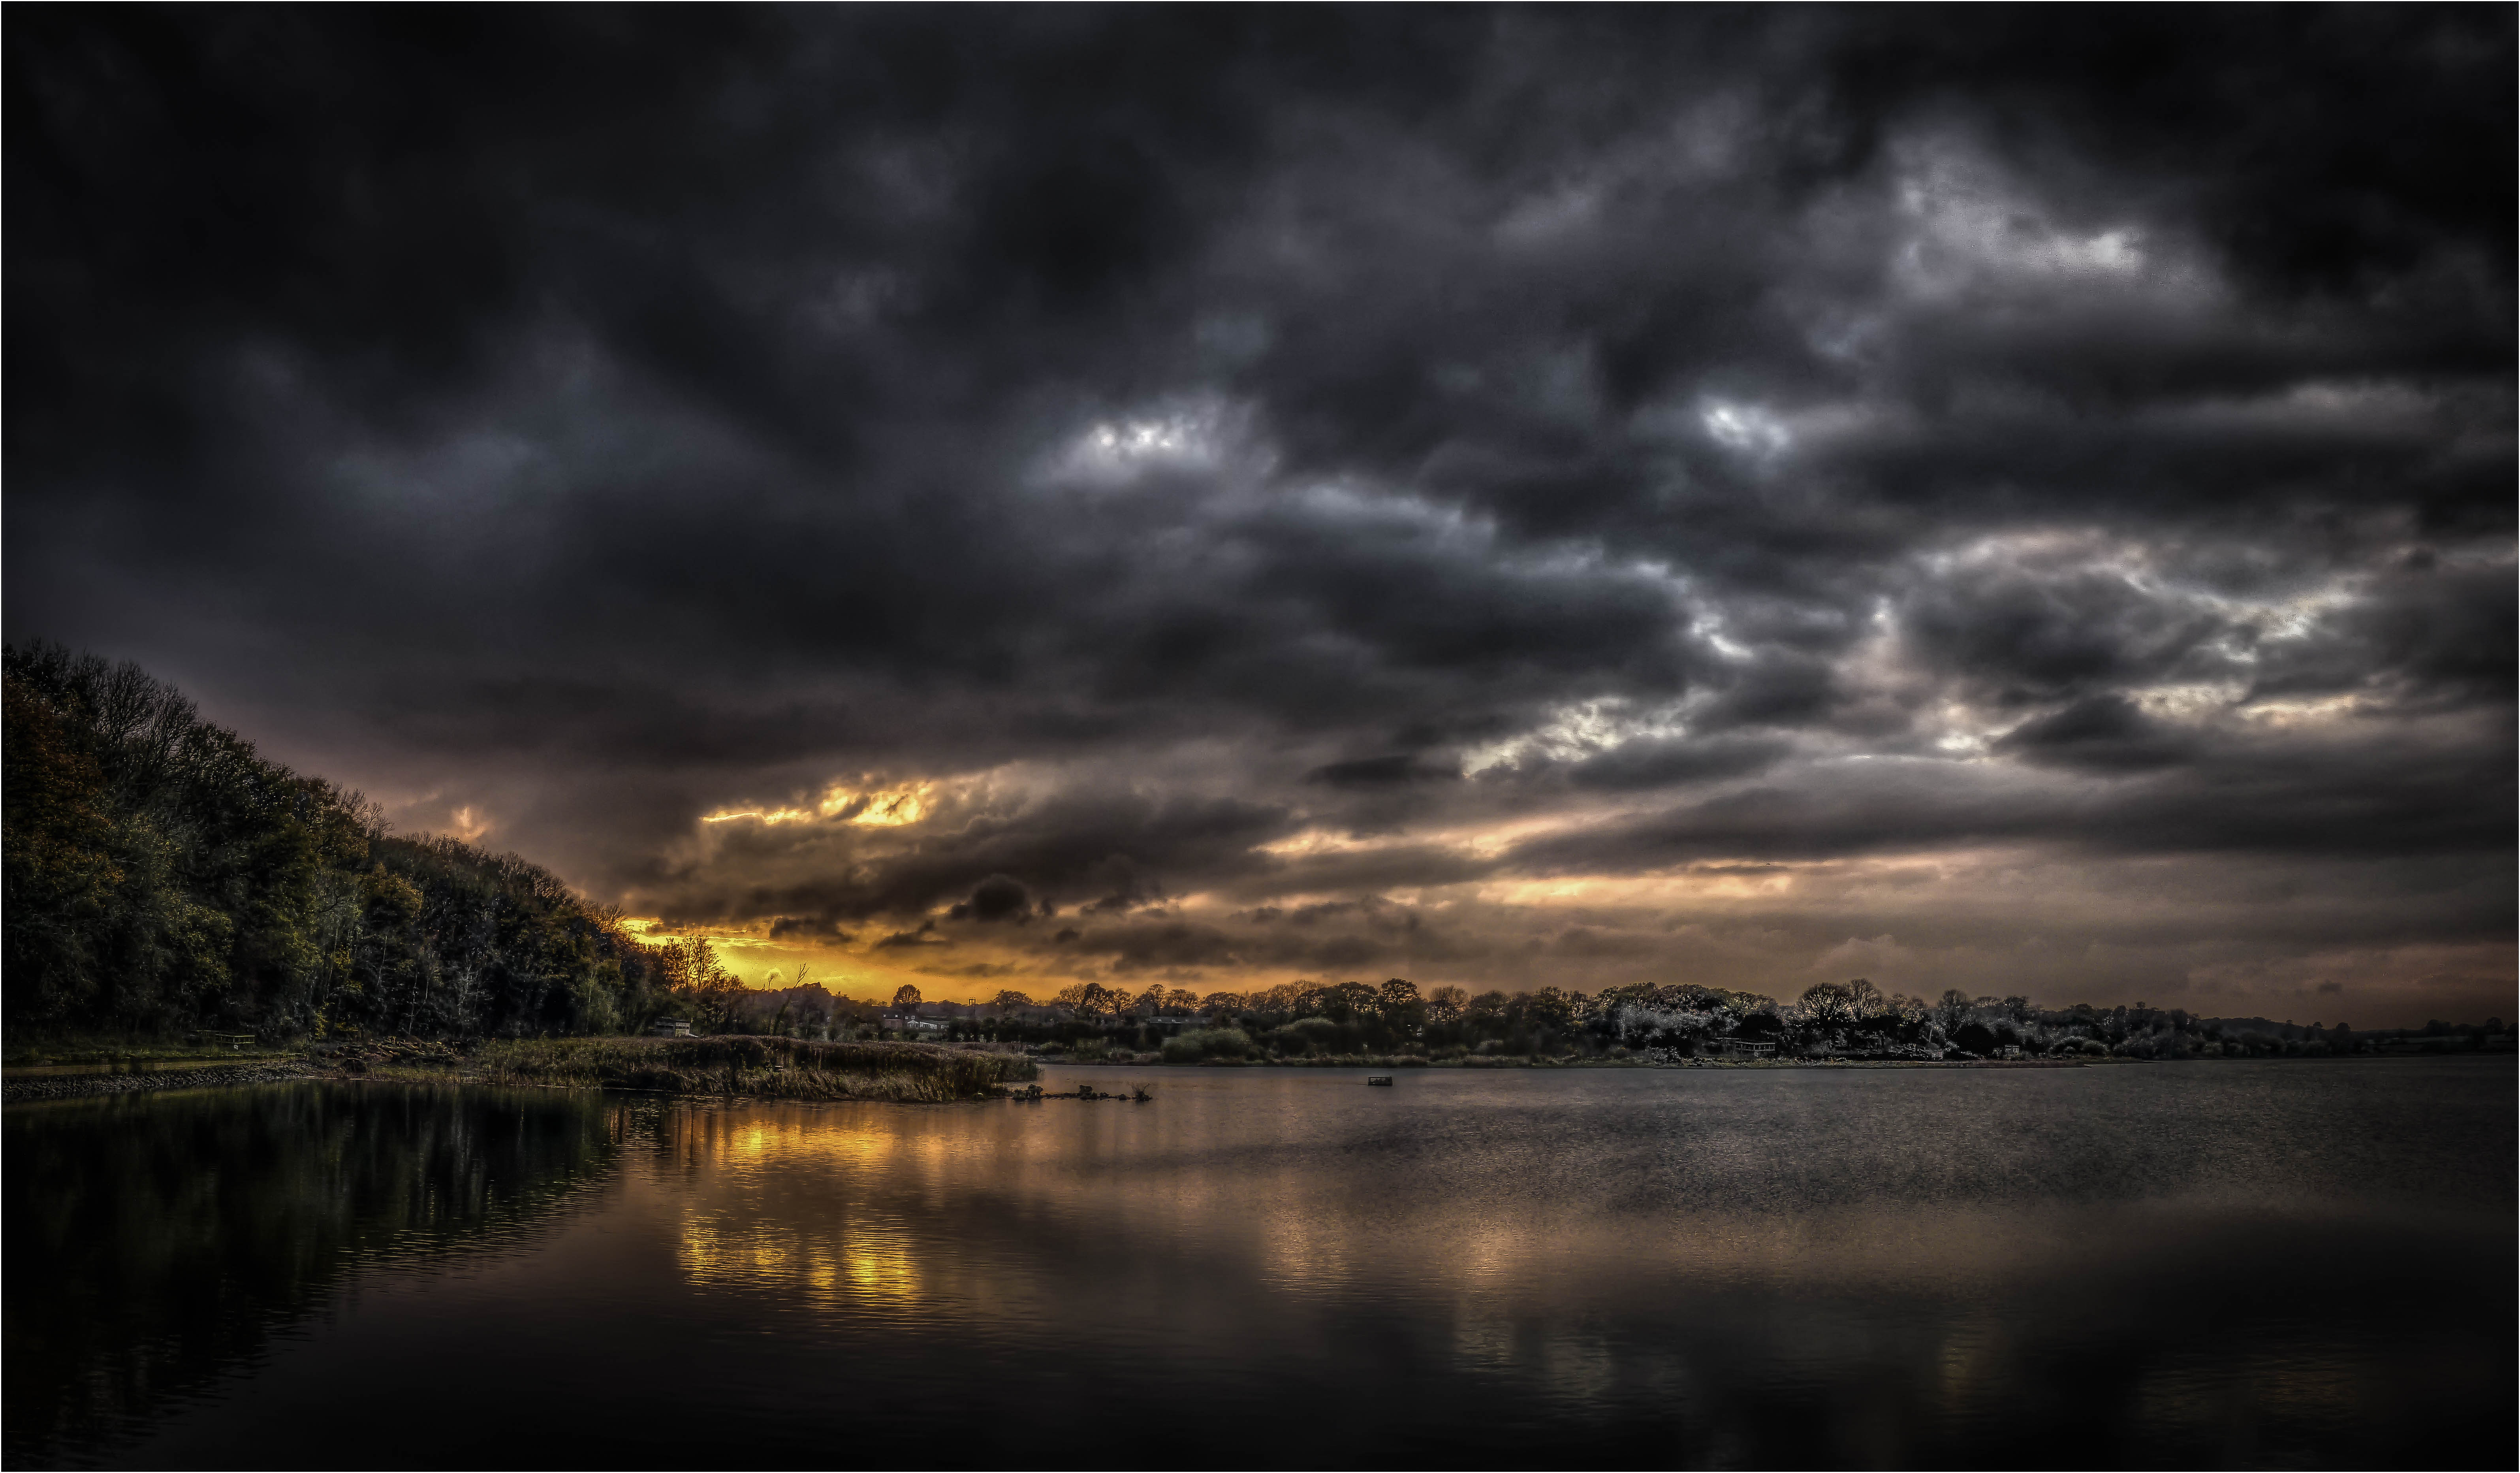
landscape, nature, horizon, winter, cloud, sky, sunrise, sunset, night, sunlight, morning, lake, dawn, atmosphere, dusk, evening, reflection, weather, darkness, hdr, drama, loch, meteorological phenomenon, atmospheric phenomenon